Himarë

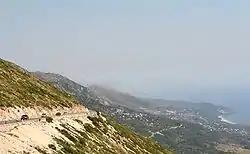
The region of Himarë seen from the Ceraunian Mountains

Himarë ("Chimara" or Χειμάρρα, "Cheimarra") is a municipality and region in Vlorë County, southern Albania. The municipality has a total area of and consists of the administrative units of Himarë, Horë-Vranisht and Lukovë. It lies between the Ceraunian Mountains and the Albanian Ionian Sea Coast and is part of the Albanian Riviera. The traditionally perceived borders of the Himarë region gradually shrank during the Ottoman period, being reduced to the town of Himarë and the villages of the coastline (Bregdet in Albanian), generally including only Palasë, Dhërmi, Pilur, Kudhës, Vuno, Iljas and Qeparo.